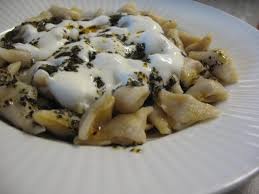
Yemek: manti